St. Vincent (musician)

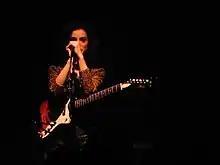
St. Vincent performing at The Button Factory, Dublin in November 2011

Clark spent much of her time in Seattle writing her third album, "Strange Mercy", in October 2010. In an interview with Julie Klausner for Spin magazine, she recalled: "[Death Cab for Cutie drummer] Jason McGerr had an office that was closing. He offered me the space for a month, for all of October. I was alone. I stayed at the Ace Hotel downtown, in one of the rooms with a shared bathroom. I would just get up in the morning and caffeinate, and run, and go to the studio for 12 hours, come back, eat dinner alone with a book, have a glass of wine, and go to bed. And do it all over again." On January 12, 2011, Clark announced via Twitter that she was working on "Strange Mercy", a follow-up to "Actor". In early March 2011, producer John Congleton, who also worked with Clark on "Actor", said that he and Clark were nearly a third of the way through recording it.